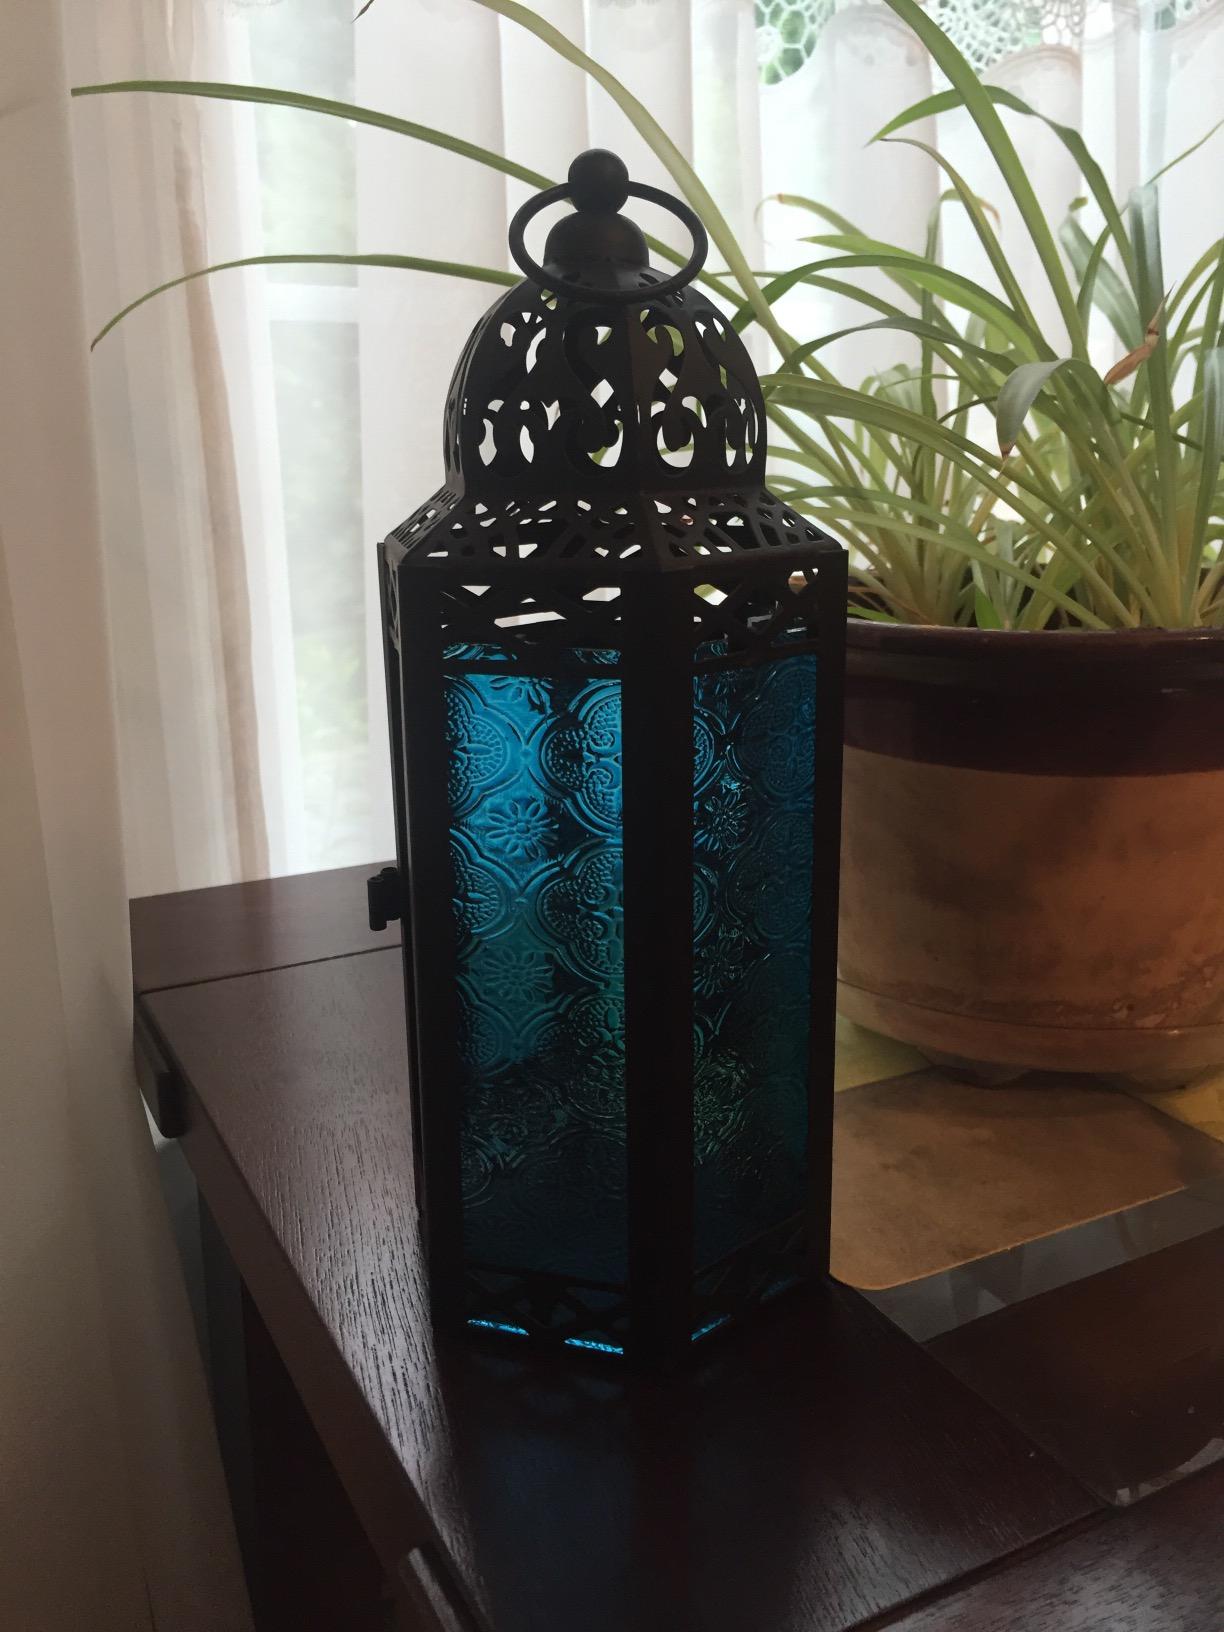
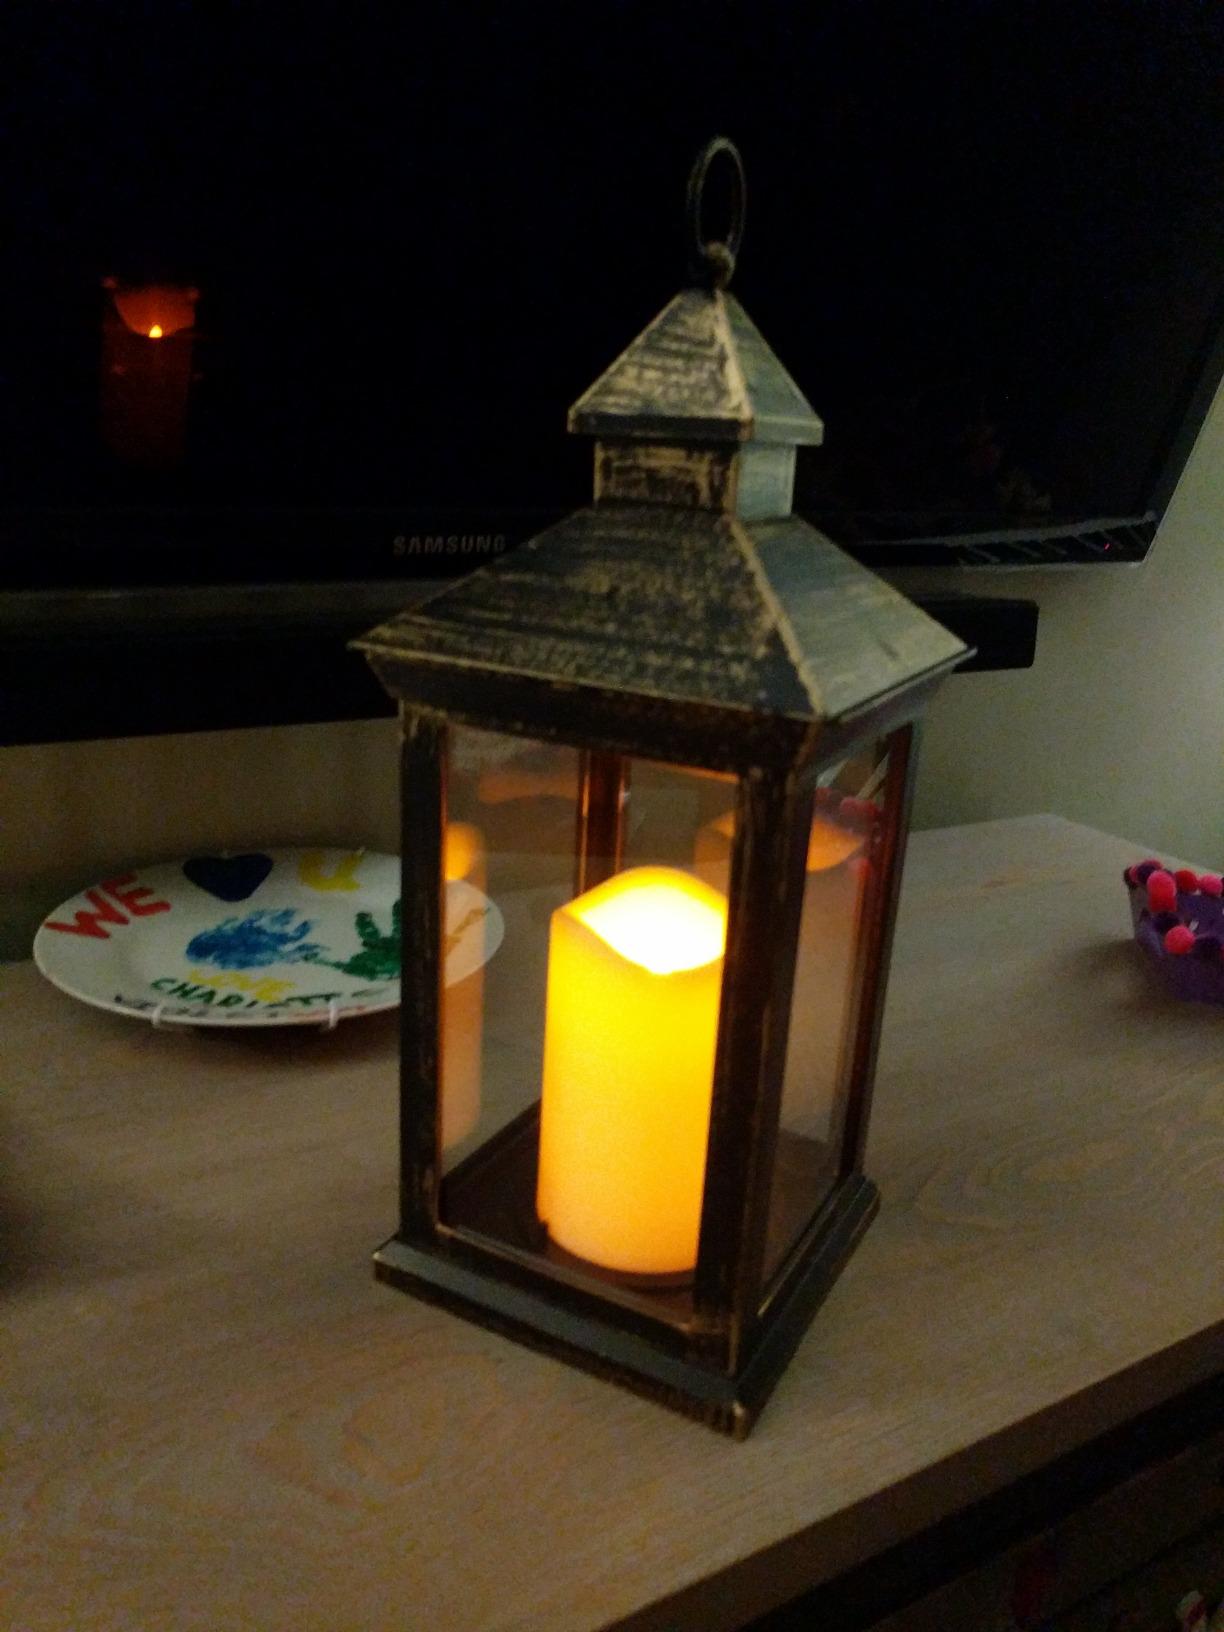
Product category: lantern
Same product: no